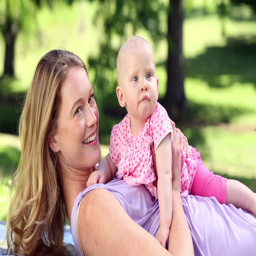
happy mother playing with her baby girl in the park on a sunny day